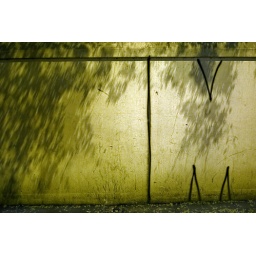
light source is a street lamp, shadows cast by leaves hovering above the wall